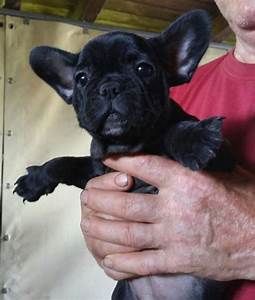
Label: dog